Edd Gould

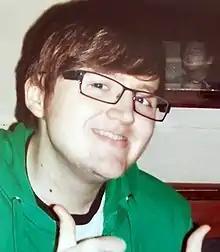
Gould in 2009

Edward Duncan Ernest "Edd" Gould (28 October 1988 – 25 March 2012) was a British animator, artist, and voice actor. He created "Eddsworld", a media franchise consisting of flash animations and web comics featuring fictionalised versions of himself and longtime collaborators Tom Ridgewell, Matt Hargreaves, Tord Larsson and others. After Gould's death in 2012, production of "Eddsworld" was passed on to Ridgewell who directed a run of further episodes under the title of "Eddsworld: Legacy". Following Ridgewell's departure from the series in 2016, it was passed to Hargreaves and Gould's family, returning in 2020 as "Eddsworld Beyond".